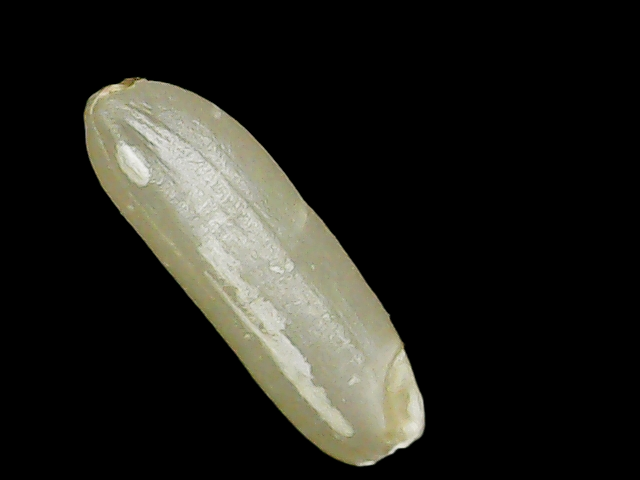
Rice variety: Binadhan26